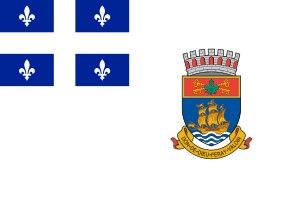
Le drapeau de la ville de Québec représente le Don de Dieu, navire du fondateur Samuel de Champlain. Les crénelures font référence aux fortifications de Québec.